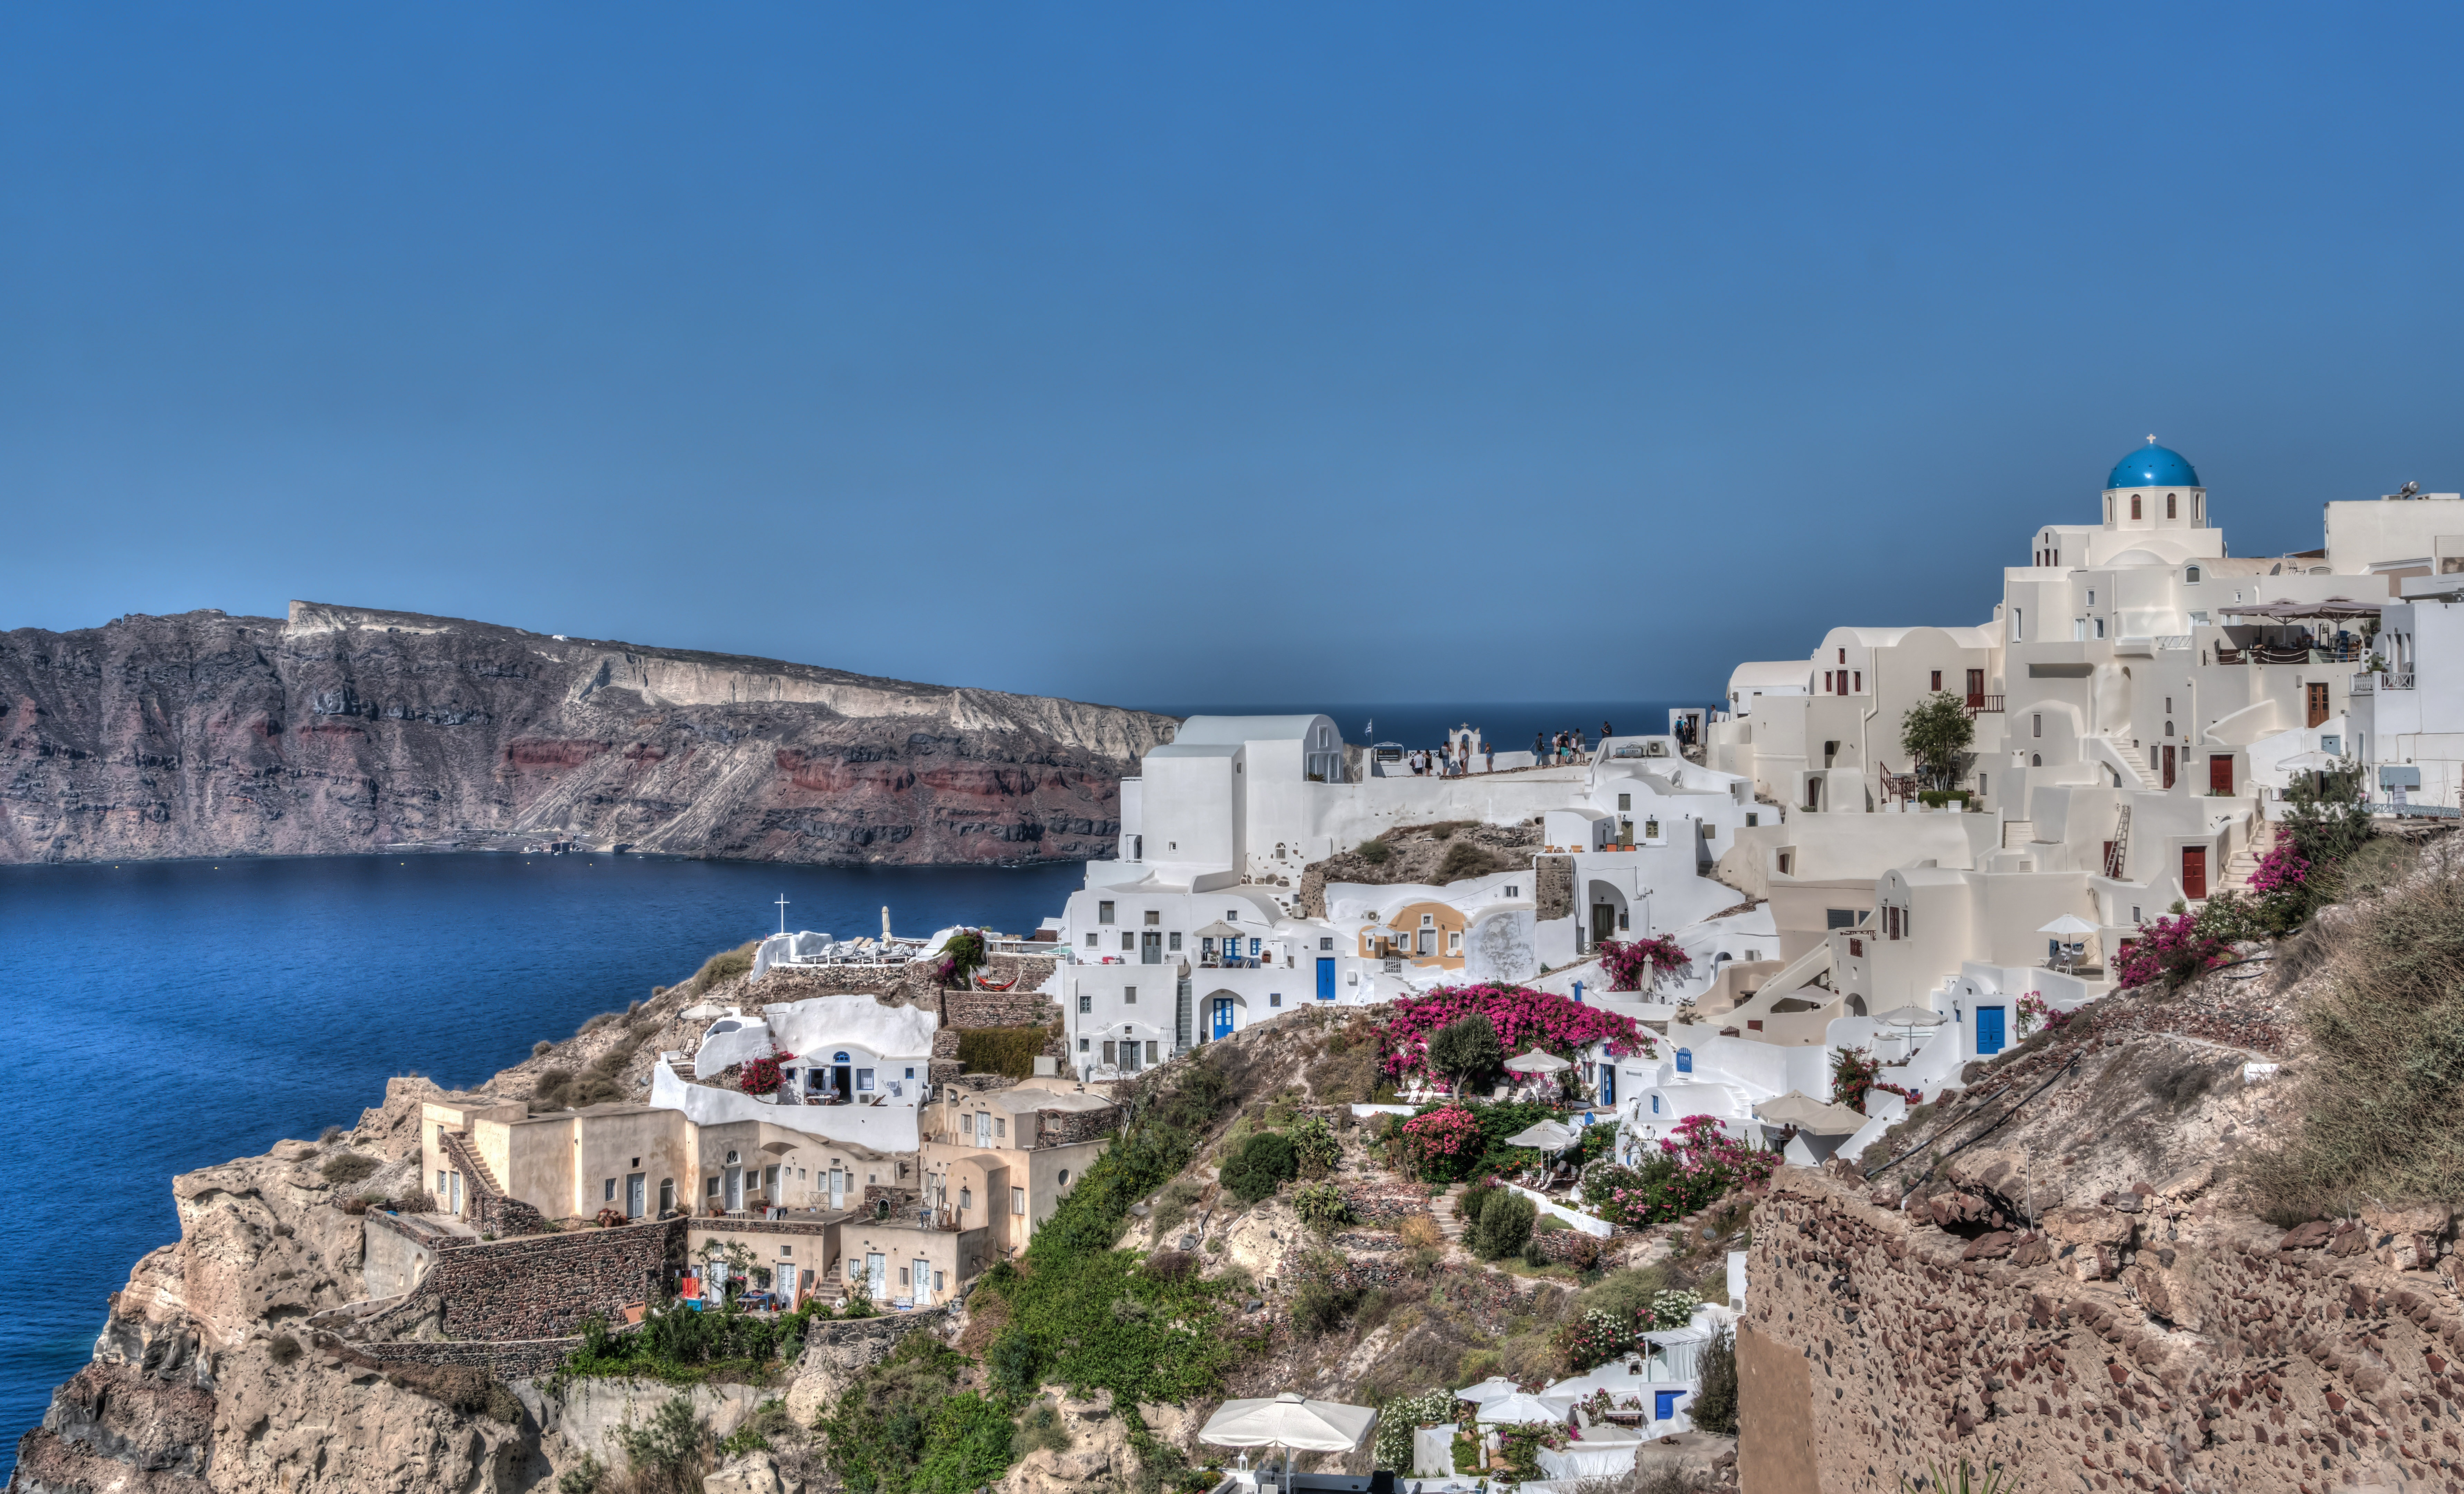
landscape, sea, coast, water, outdoor, architecture, white, town, building, cityscape, panorama, summer, vacation, travel, village, cliff, europe, greek, mediterranean, bay, island, tourism, leisure, terrain, santorini, greece, culture, famous, cape, touristic, oia